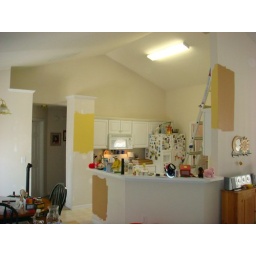
Kitchen will be the golden yellow. Under the counter will be clay color, and that wall by the mirror will be too.